Adolf Seger

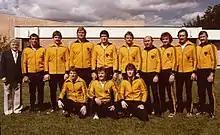
Adolf Seger and the German National Wrestling Team (1978)

Adolf Seger comes from a wrestling loving family: his father and his five brothers were all active as a wrestler. His first wrestling lessons received the five-year-old Adolf by his father. Its sporty role model was his older brother Edmund, who fought in the German national Ringer at the Summer Olympic Games in Rome in 1960.